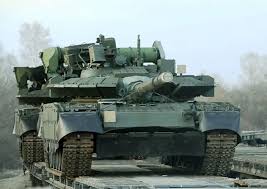
Label: T-80